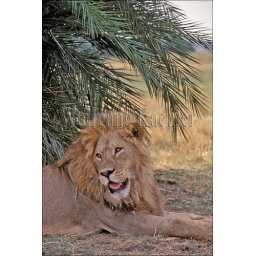
Botswana, okavango delta, mombo island, male lion in shade of palm tree